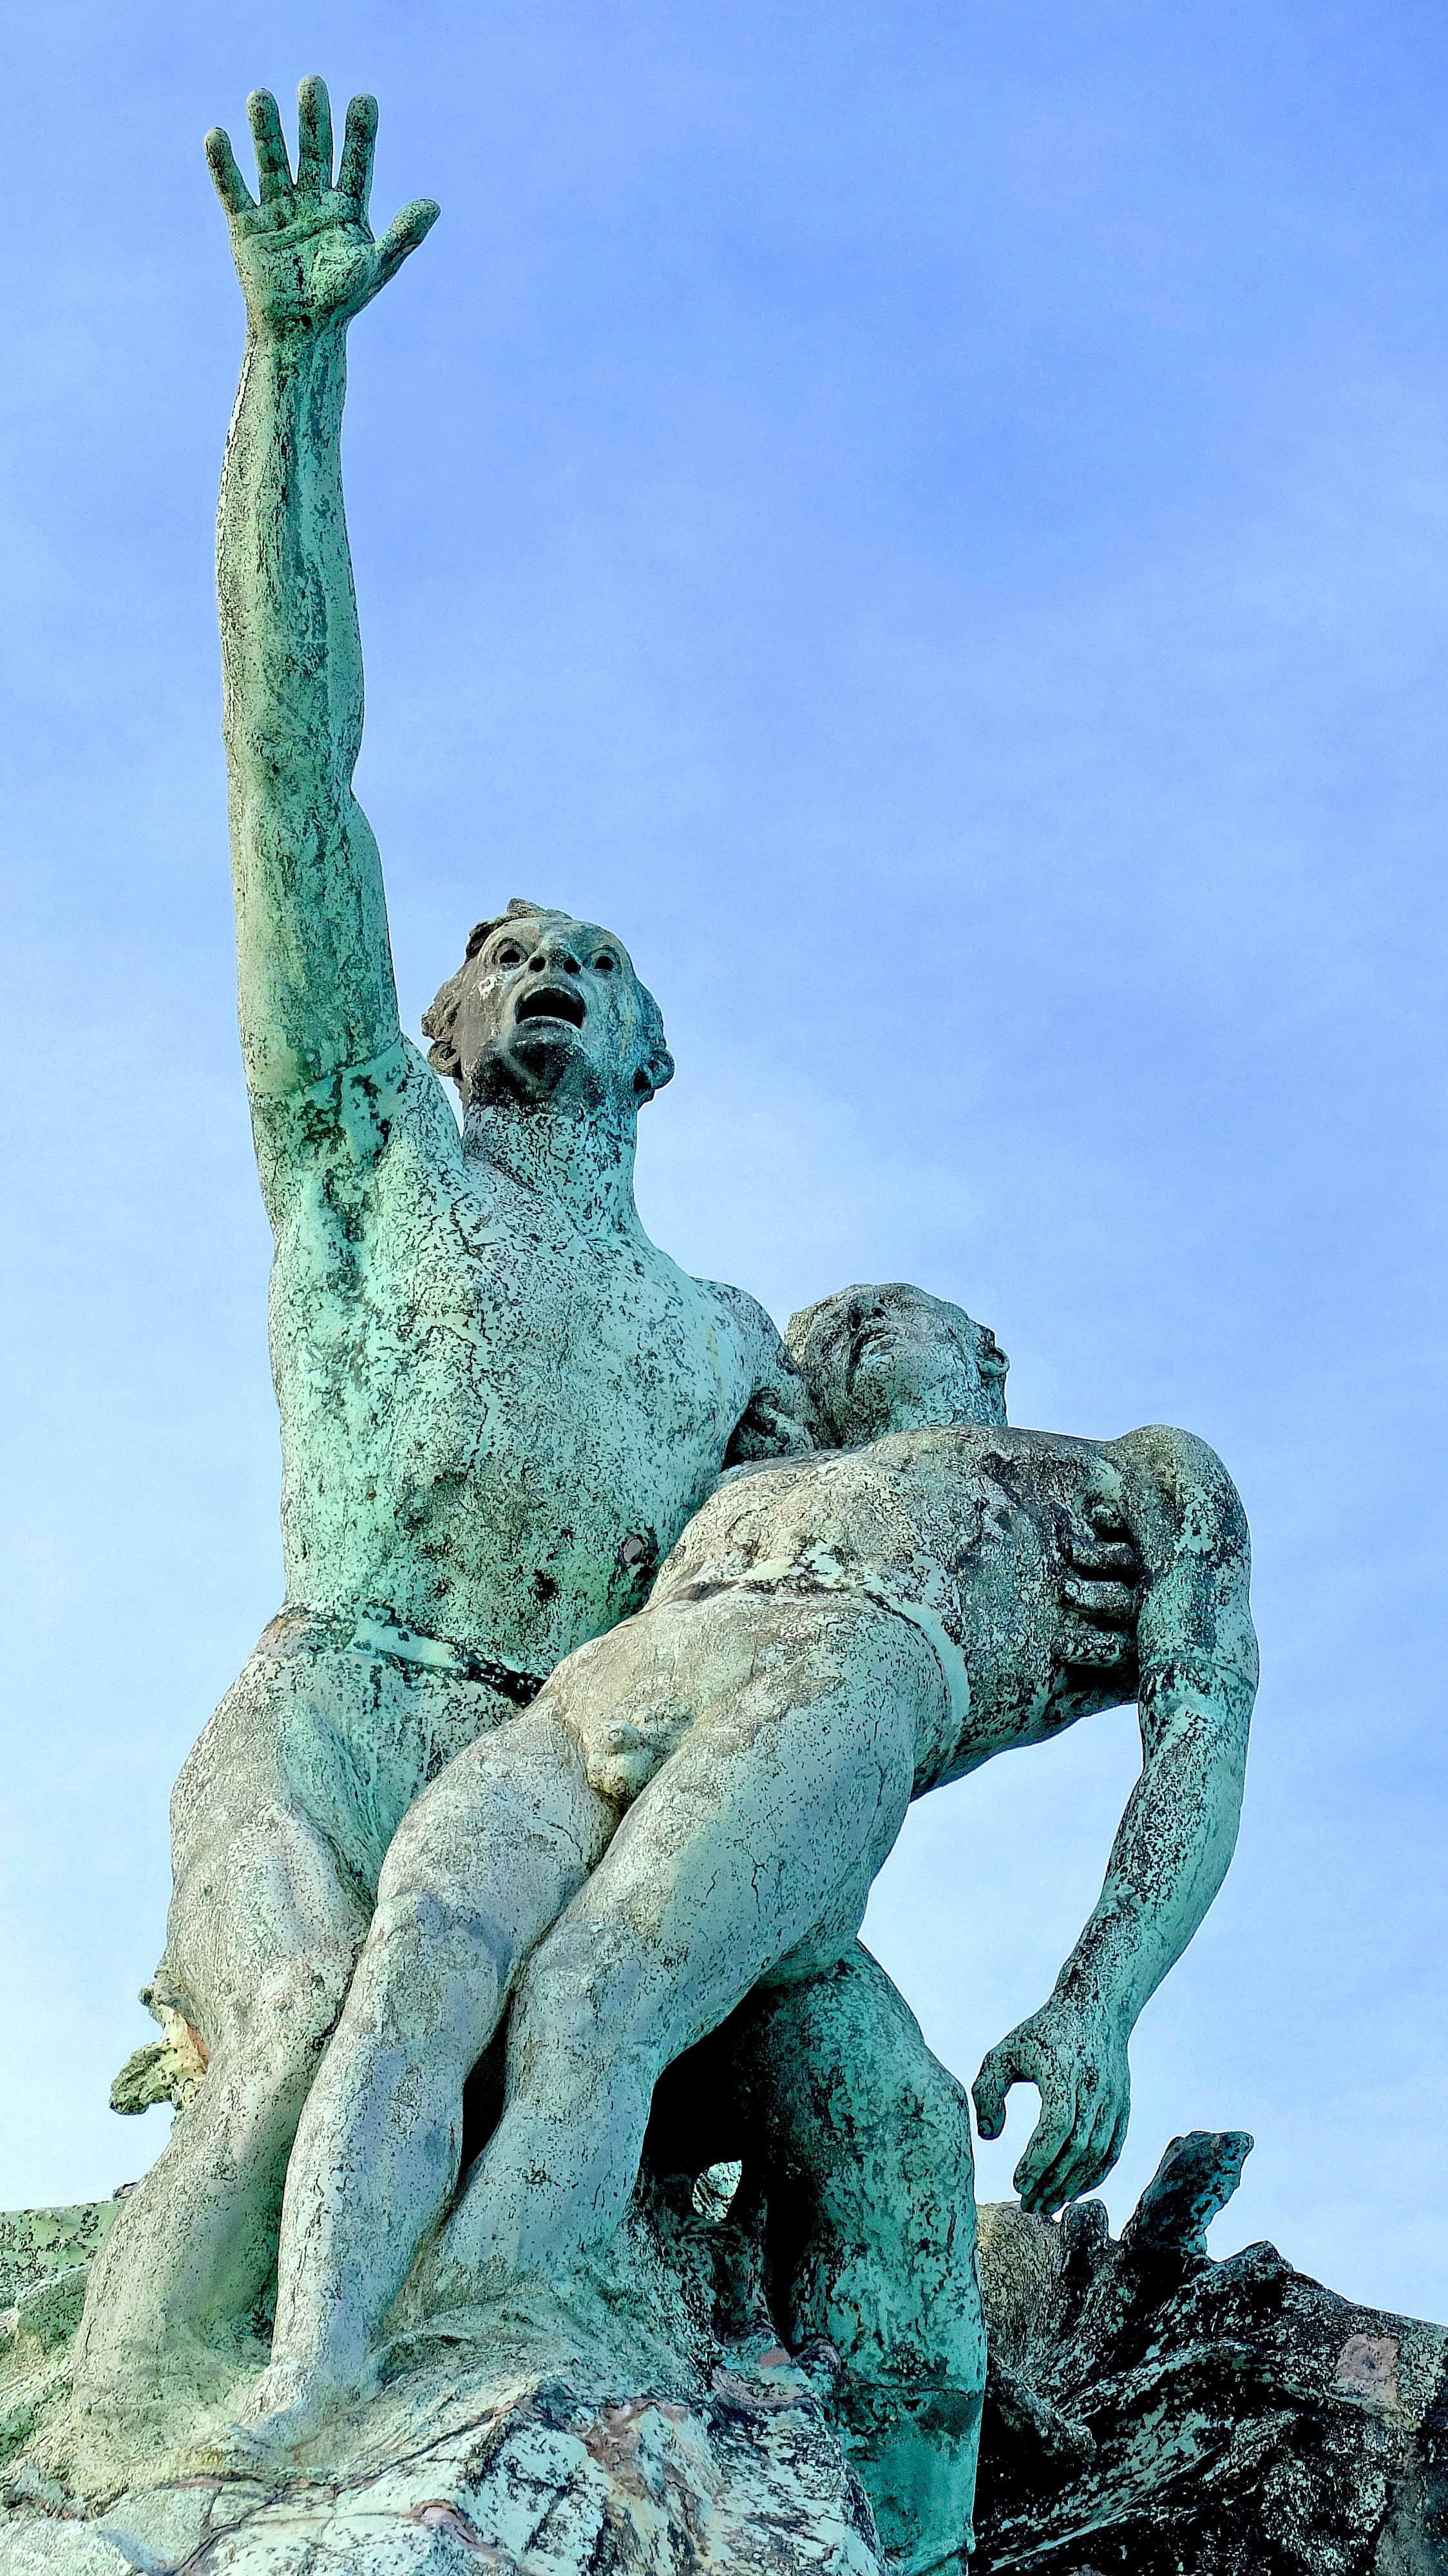
rock, monument, france, statue, gargoyle, sculpture, art, palais, carving, marseille, ancient history, pharo